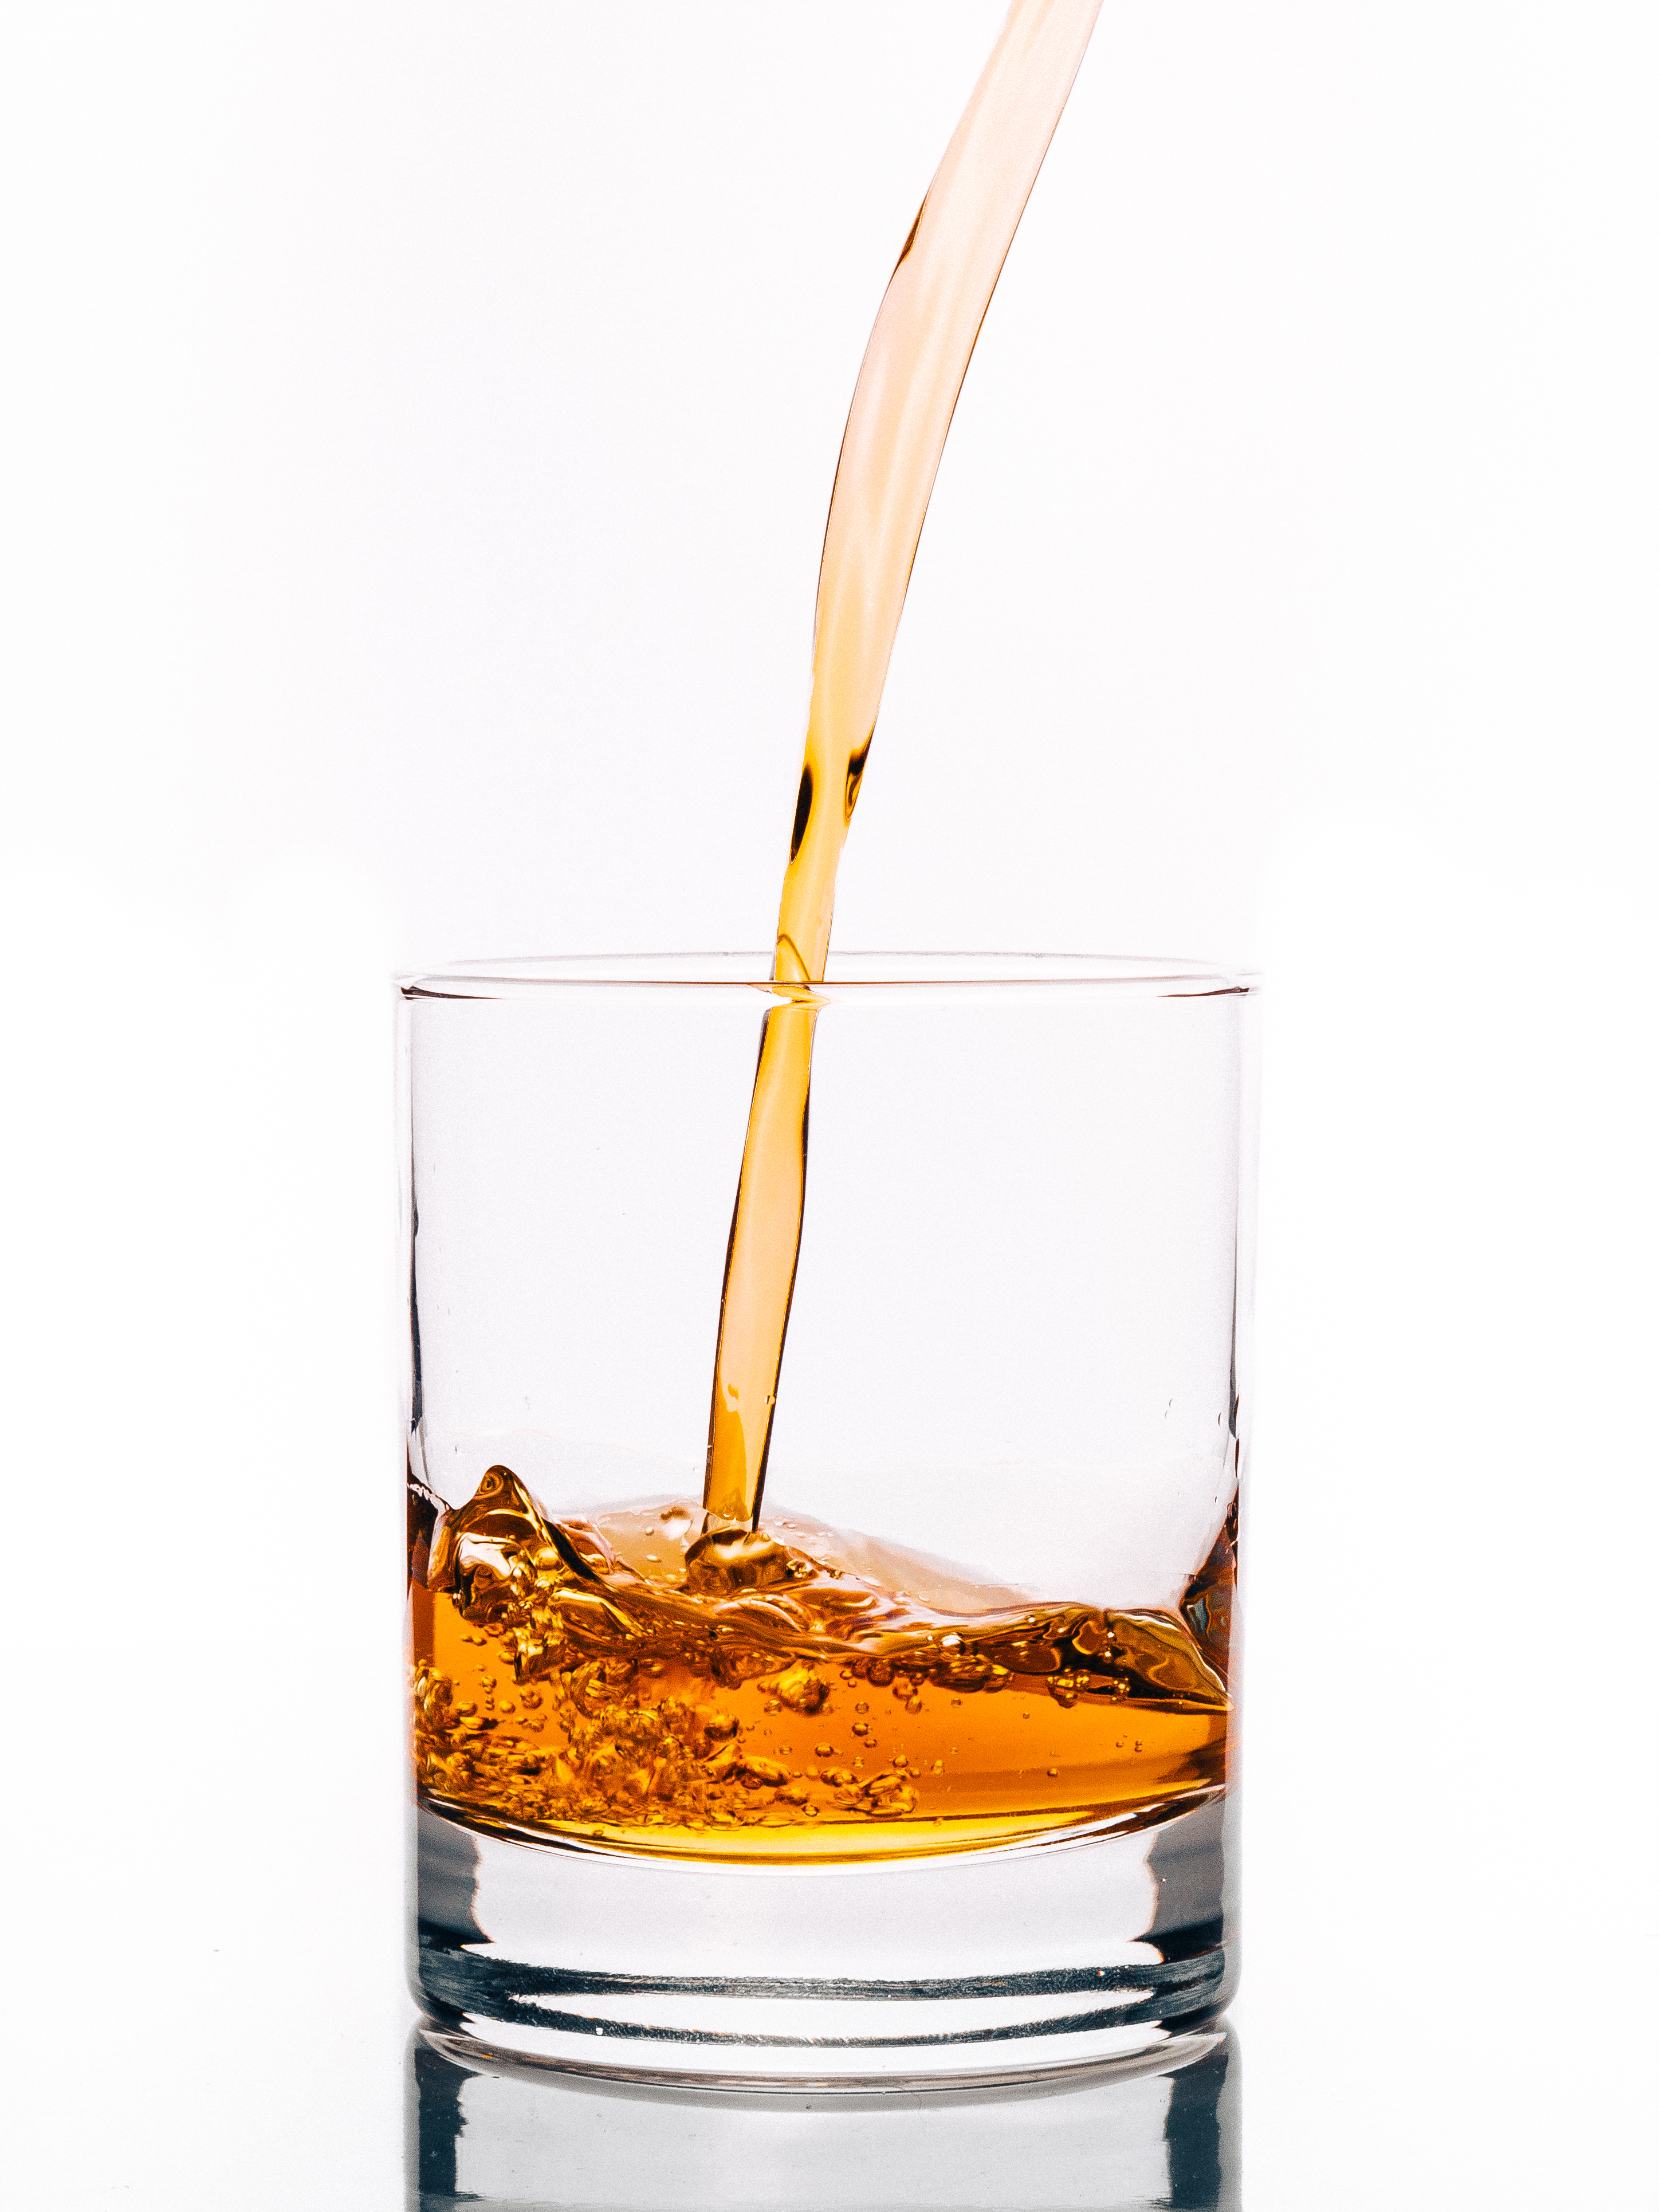
glass, bar, beverage, drink, alcohol, pouring, whiskey, alcoholic, whisky, alcoholic beverage, distilled beverage